Misunderstanding Cults

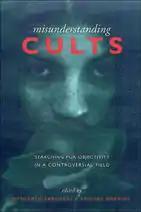
Book cover

Misunderstanding Cults: Searching for Objectivity in a Controversial Field is an edited volume discussing various topics related to cults, including the scholarly field itself, the concept of brainwashing, and the public perception of the groups. The book was edited by Benjamin Zablocki and Thomas Robbins, and was published by University of Toronto Press on December 1, 2001. It includes contributions from 12 religious, sociological, and psychological scholars, in 14 essays.